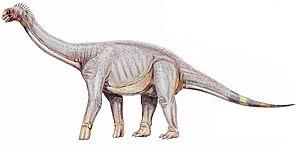
La formation d'Arundel est une formation géologique sédimentaire riche en argiles, que l'on trouve dans le Maryland, aux États-Unis. Elle date de l'Aptien. Cette couche géologique a une importance économique du fait de la présence de fer en son sein, mais elle est surtout connue pour ses dinosaures fossilisés. Souvent considérée comme une formation, il pourrait s'agir en fait d'un simple faciès.
Astrodon était un genre de sauropode du Crétacé inférieur qui vivait il y a environ 135 Ma. Son nom signifie « à la dent en étoile ».